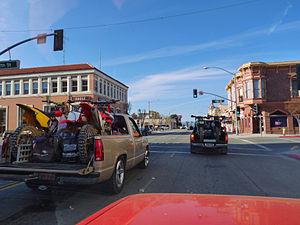
Les émeutes de Hollister se produisirent lors du rassemblement moto Gypsy Tour de l'American Motorcyclist Association à Hollister du 3 au 6 juillet 1947 aux États-Unis.